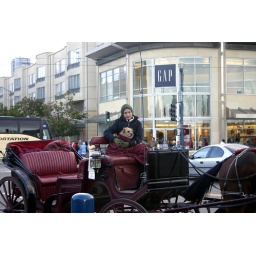
Lady with dog in horse carriage